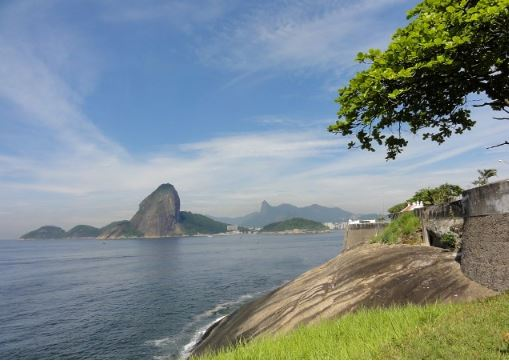
Fire: no
Smoke: no